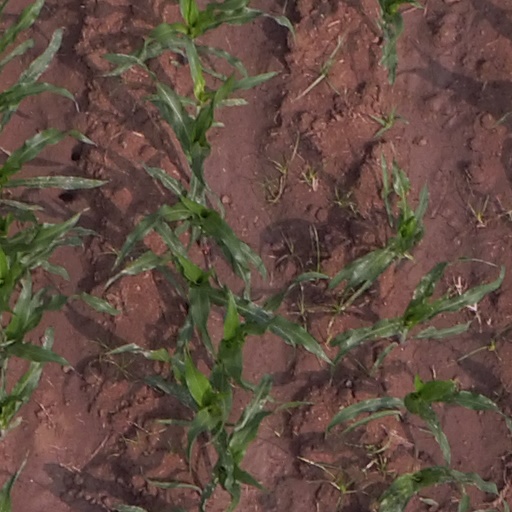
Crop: maize; corn